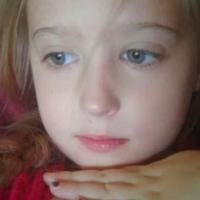
Age group: age 01-10